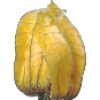
Label: Physalis with Husk 1